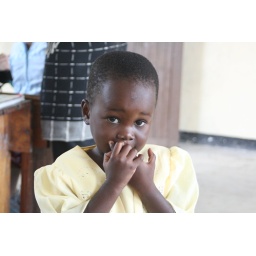
Girl in yellow dress